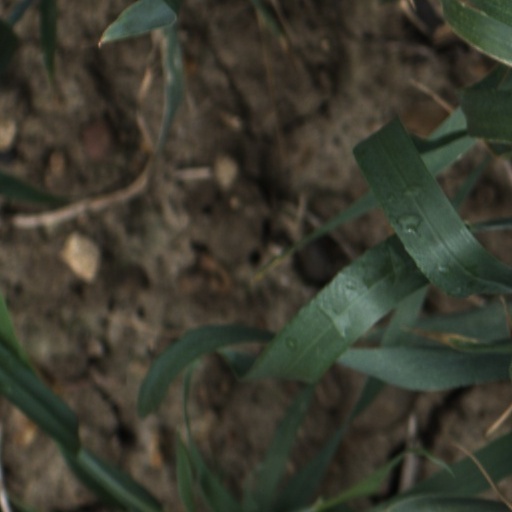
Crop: wheat